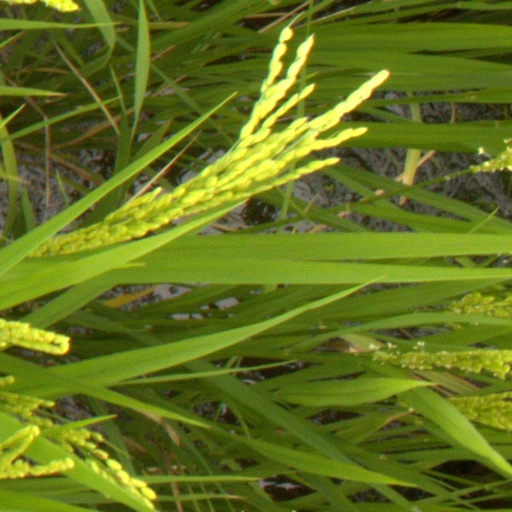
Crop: rice